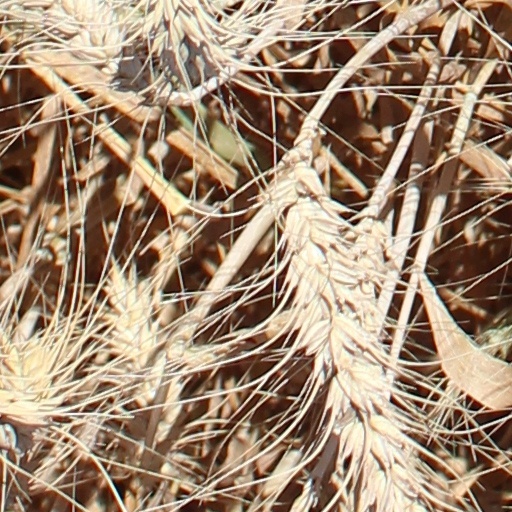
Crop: wheat